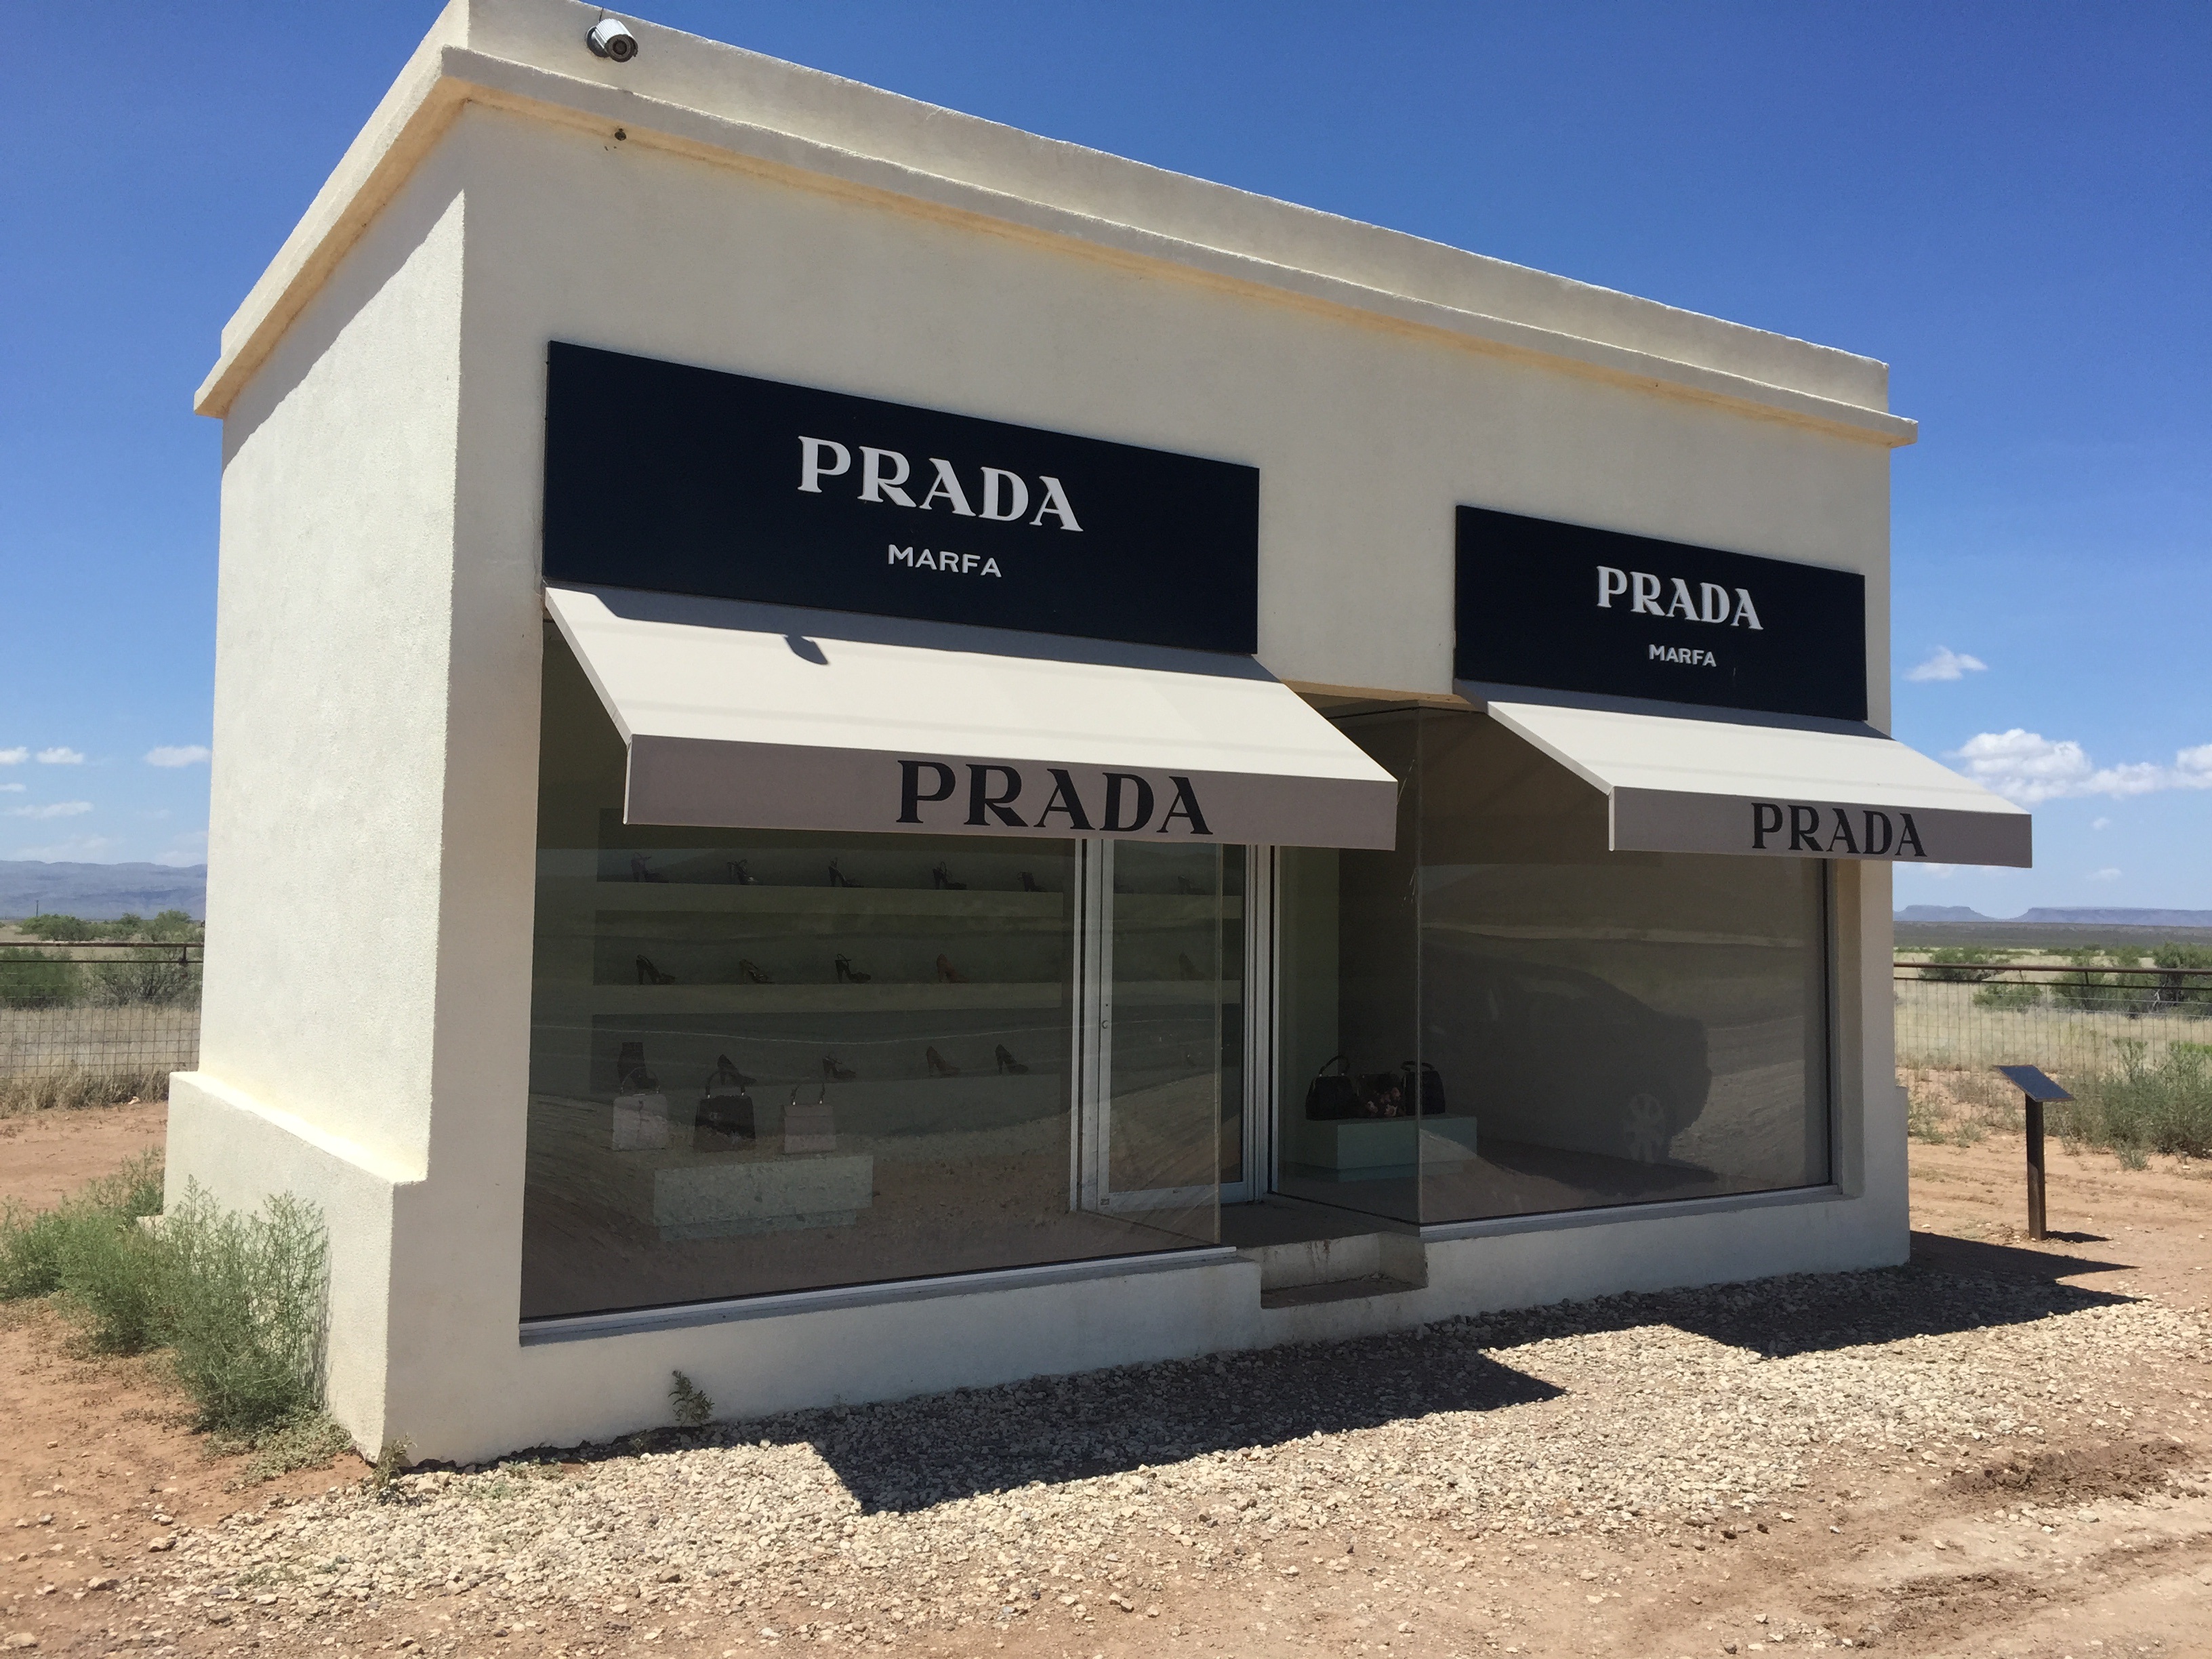
desert, home, advertising, summer, facade, tourism, signage, kiosk, real estate, prada, marfa, prada marfa, east texas, art installation, outdoor structure